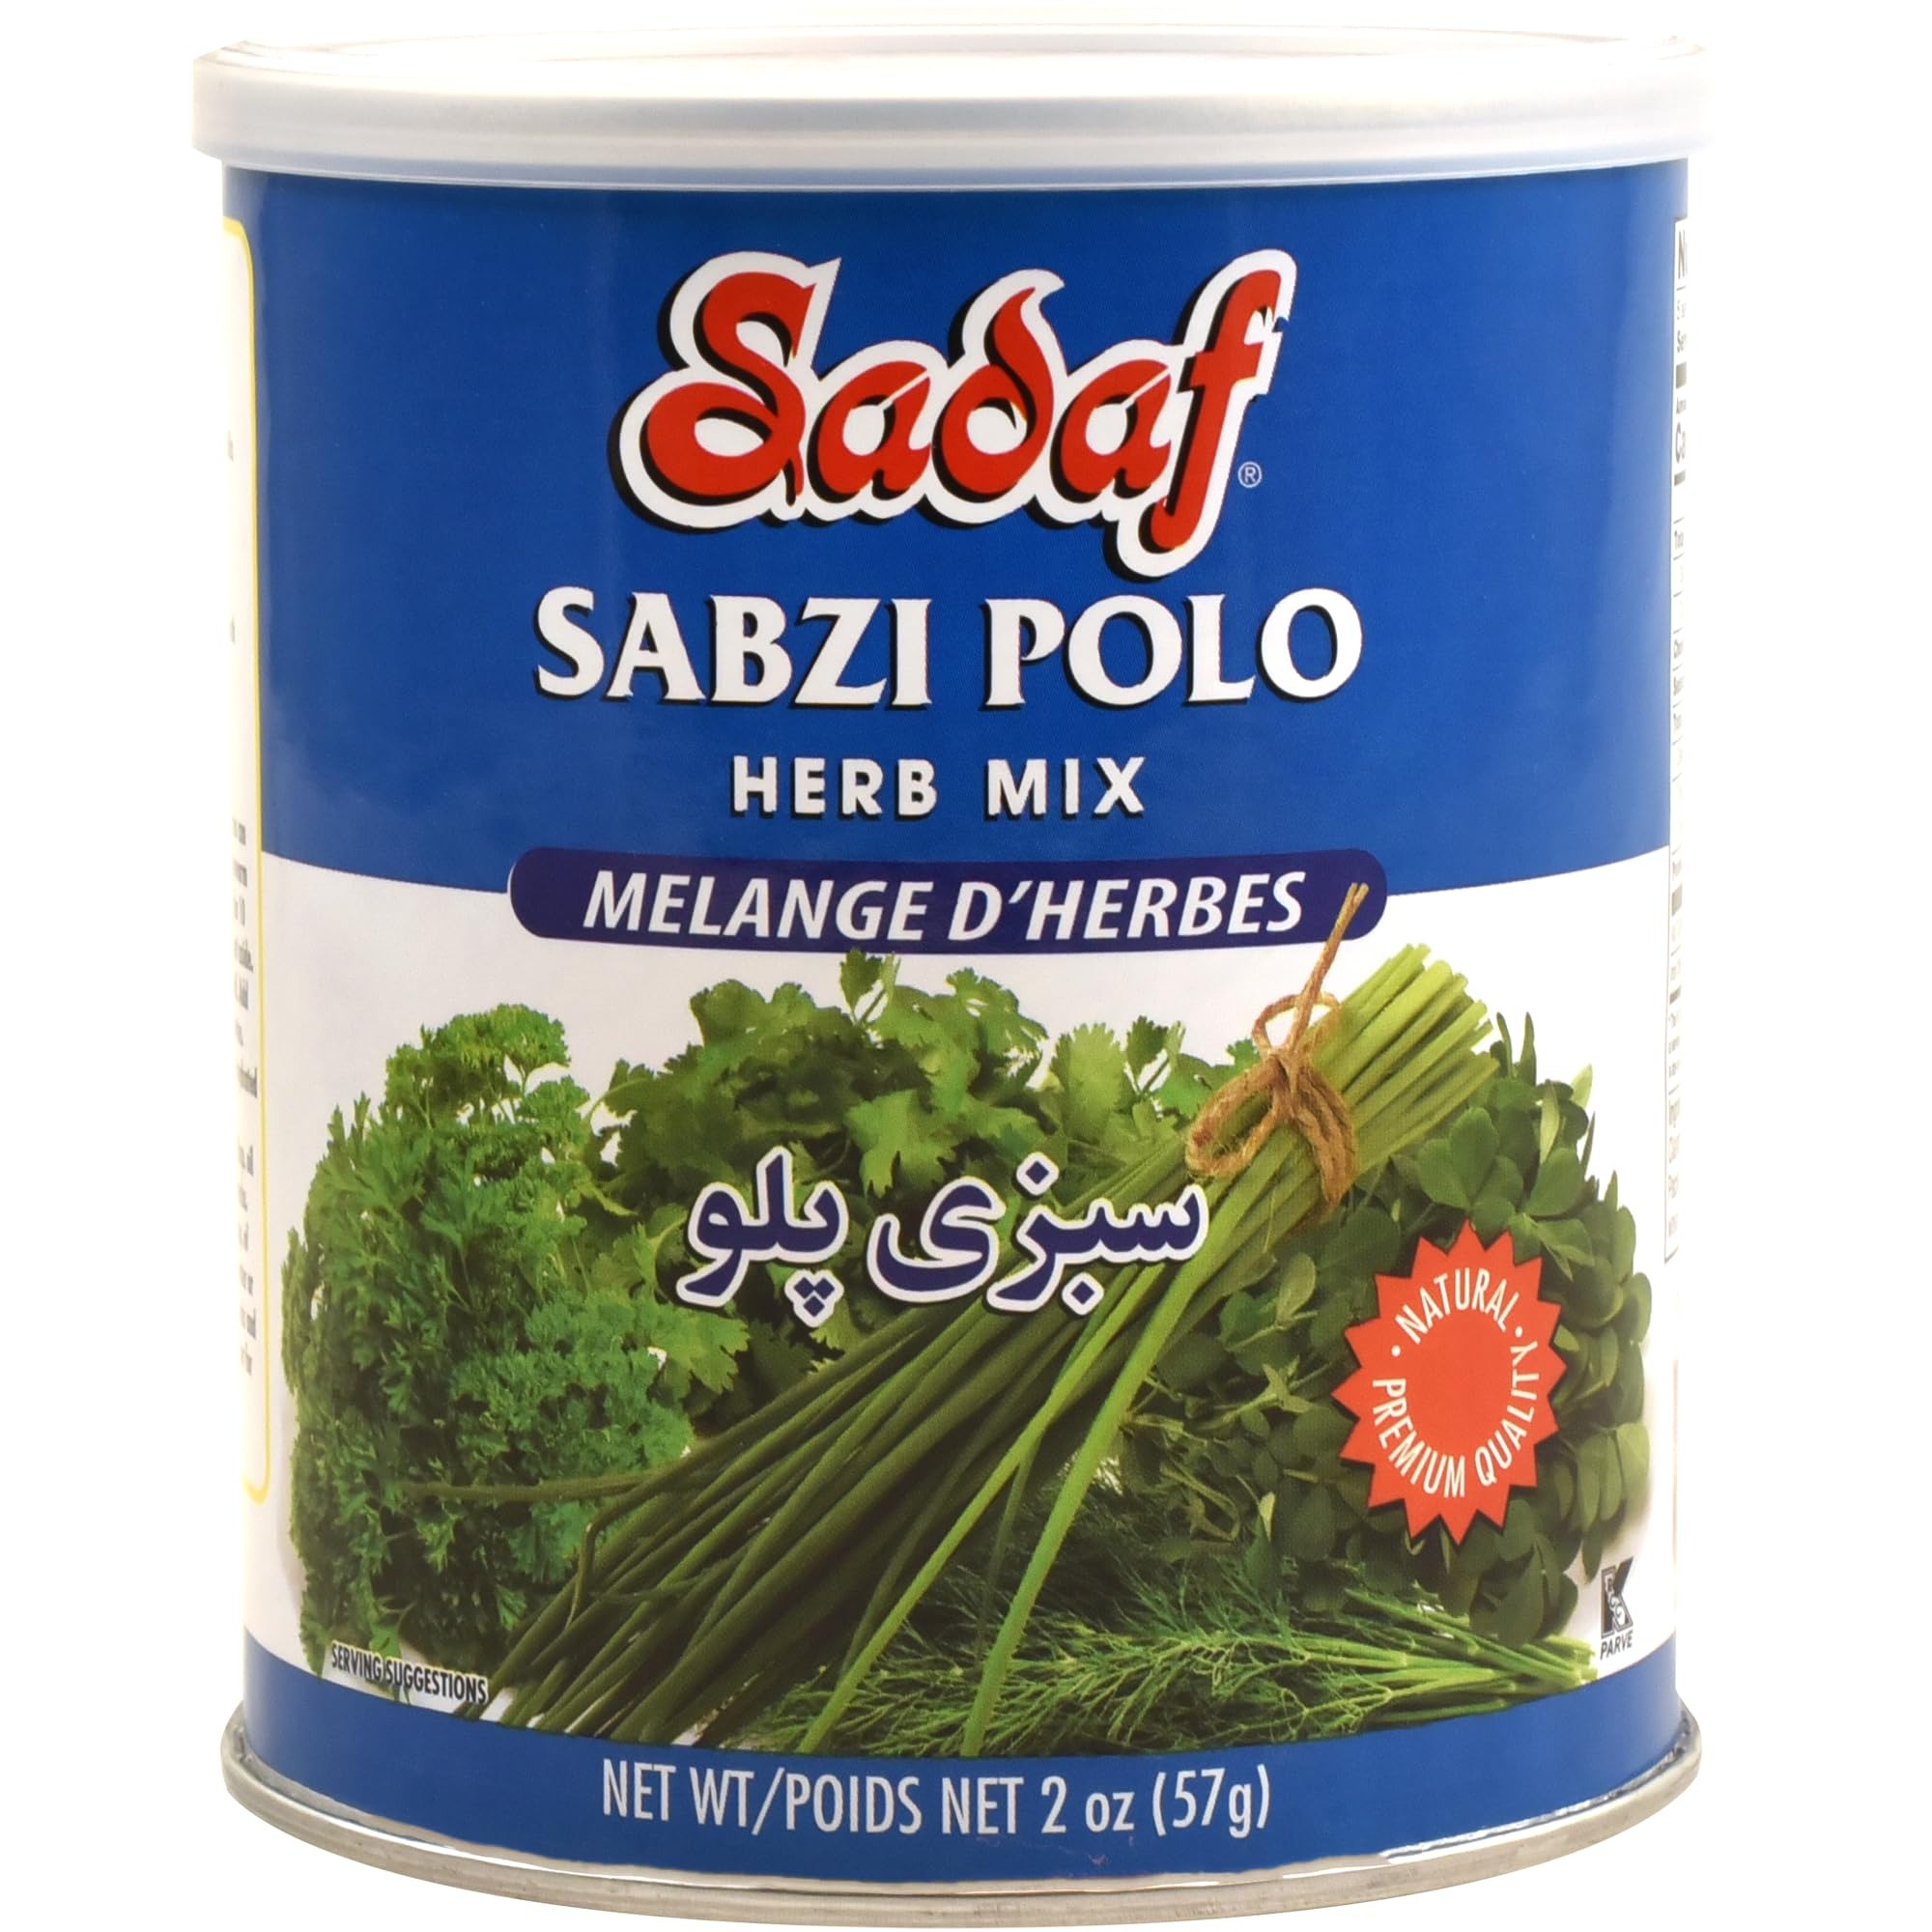
Item Name: Sadaf Sabzi Dolmeh - Dried Herbs Mix Sabzi - Persian Spices for Cooking and Food Seasoning - Persian Cuisine - Natural Herb Mix - Kosher - 2 Oz Can
Bullet Point 1: PERSIAN DELIGHT: Sadaf Sabzi Dolmeh is perfect for seasoning and enhancing your traditional recipes and culinary creations with the true essence of Persian cuisine. Commonly used in traditional dolmeh, rice and herb-filled grape leaves, this herb mix is ideal for elevating the flavor of a wide variety of dishes.
Bullet Point 2: NATURAL: Elevate the taste of your favorite dishes with our aromatic blend of high-quality spinach, cilantro, parsley, leek, and mint : Made without additives or preservatives to provide a natural, pure and authentic culinary experience. Kosher RCC
Bullet Point 3: EASY TO USE: Simply soak for a few minutes in water, then drain to rehydrate the herbs before adding into your favorite recipe, perfect to save you time in the kitchen.
Bullet Point 4: CONVENIENT PACKAGING: Our 2 oz can is designed for easy storage and convenient use, ideal for preserving freshness and aroma. Transform ordinary meals into gourmet experiences by making sure you always have the perfect blend on hand.
Bullet Point 5: ALLERGEN: Packed on shared equipment with wheat, tree nuts, soy and sesame. Packed in USA
Product Description: Elevate your culinary creations with Sadaf Sabzi Dolmeh Dried Herbs Mix - 2 oz. This aromatic blend of spinach, cilantro, parsley, leek, and mint adds natural flavors to dolmeh, rice, and herb-filled grape leaves. Simply rehydrate and enjoy natural, preservative-free herbs. Perfect for diverse recipes. Kosher certified.
Value: 2.0
Unit: Ounce

Price: 10.99